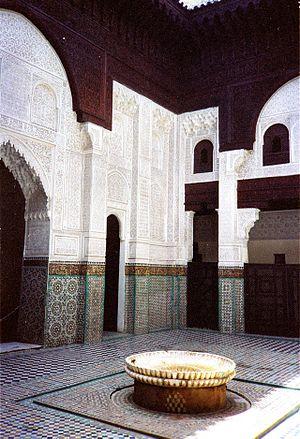
Les Mérinides ou Marinides constituent une dynastie d'origine berbère zénète qui règne au Maghreb al-Aqsa entre le XIIIᵉ et le XVᵉ siècles et qui contrôle, épisodiquement, d'autres parties du Maghreb et de la péninsule Ibérique pendant le XIVᵉ siècle.
Une médersa, ou madrassa, ou école coranique, est une université théologique musulmane.
On nomme architecture islamique l'art de construire développé dans une région s'étendant de l'Espagne à l'Inde entre 622 et le XIXᵉ siècle, le dar-al-islam, correspondant au califat omeyyade.
Le Maroc, ou depuis 1957, en forme longue le royaume du Maroc, autrefois l'Empire chérifien, est un État unitaire régionalisé situé en Afrique du Nord. Son régime politique est une monarchie constitutionnelle. Sa capitale est Rabat et sa plus grande ville Casablanca.